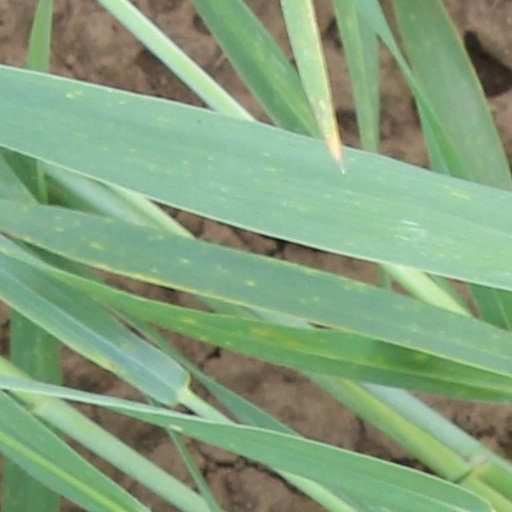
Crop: wheat